Lacy-Van Vleet House

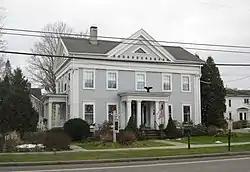
Lacy-Van Vleet House, January 2010

Lacy-Van Vleet House is a historic home located at Dryden in Tompkins County, New York. It was built about 1845 and is a -story, five-by-four-bay, frame residence representative of the transition from the Federal to Greek Revival style. It features Doric order porticoed porches on the front and side.